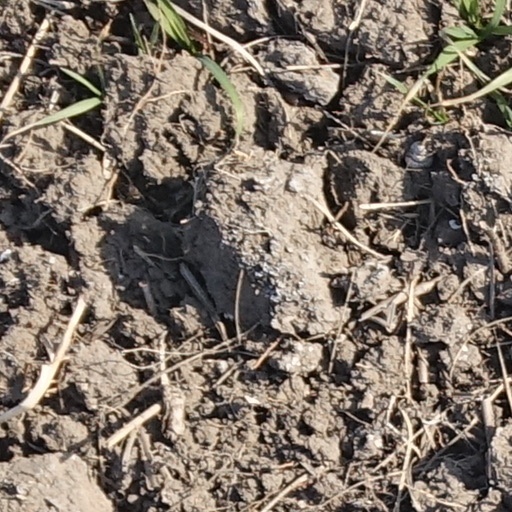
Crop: wheat